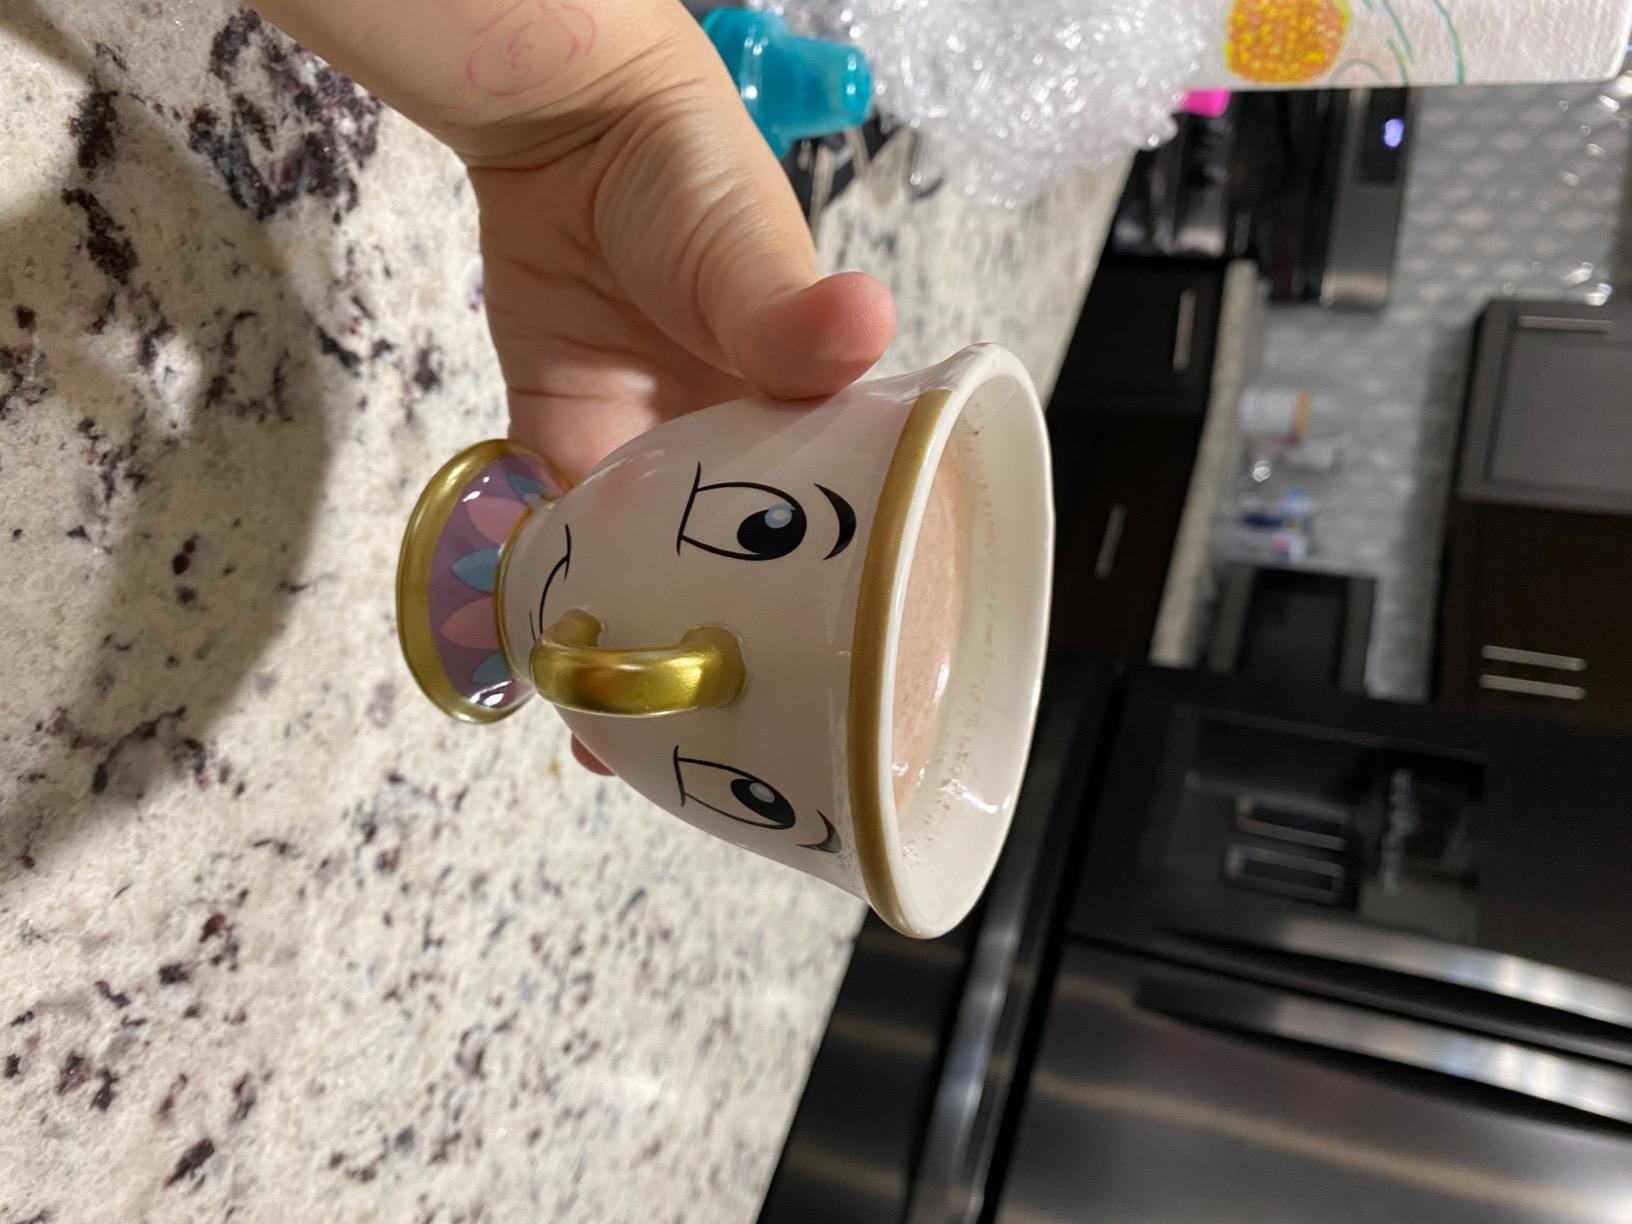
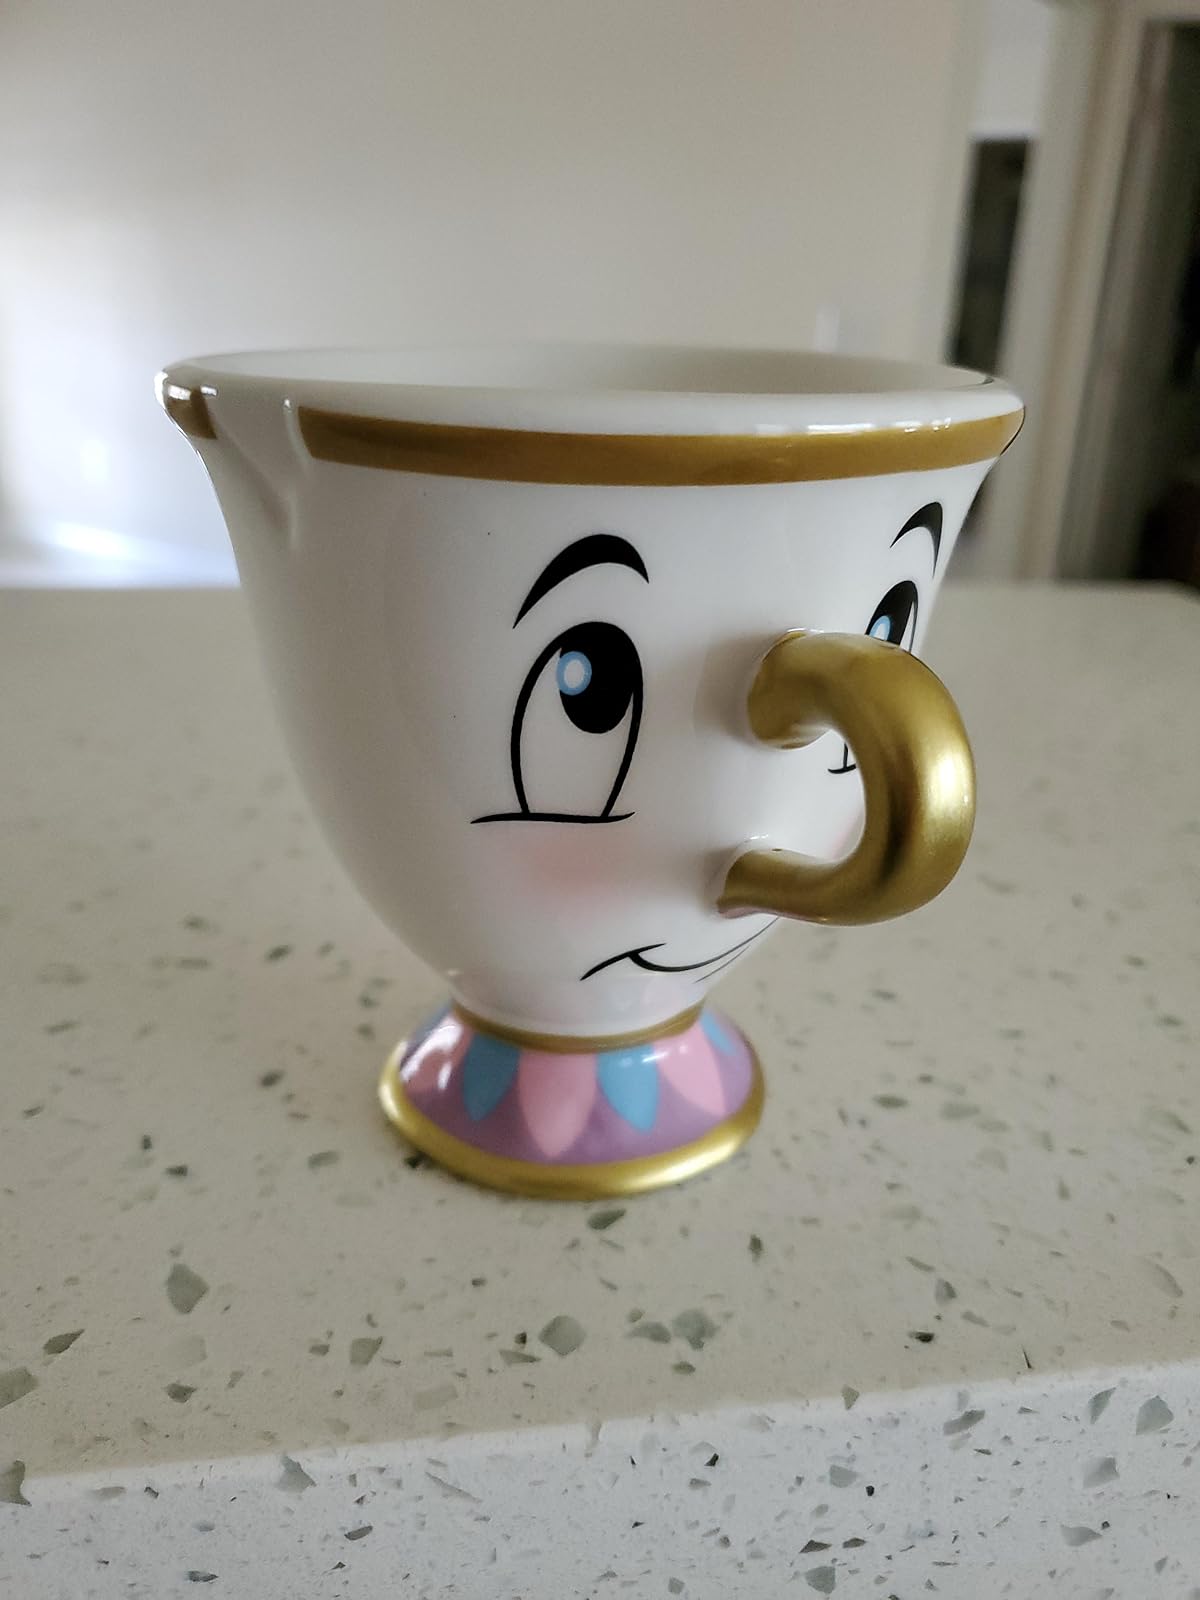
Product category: items_mug
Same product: yes